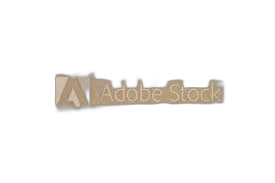
Waste category: cardboard